Mid Ocean Club

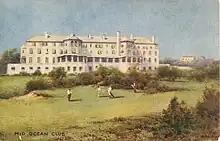
Mid Ocean Club original hotel building

The Mid Ocean Club is a private 6,520 yard, 18-hole golf course in Tucker's Town, Bermuda. Designed by Charles Blair Macdonald in 1921, and originally built in collaboration with the Furness Bermuda Line (part of Furness Withy).